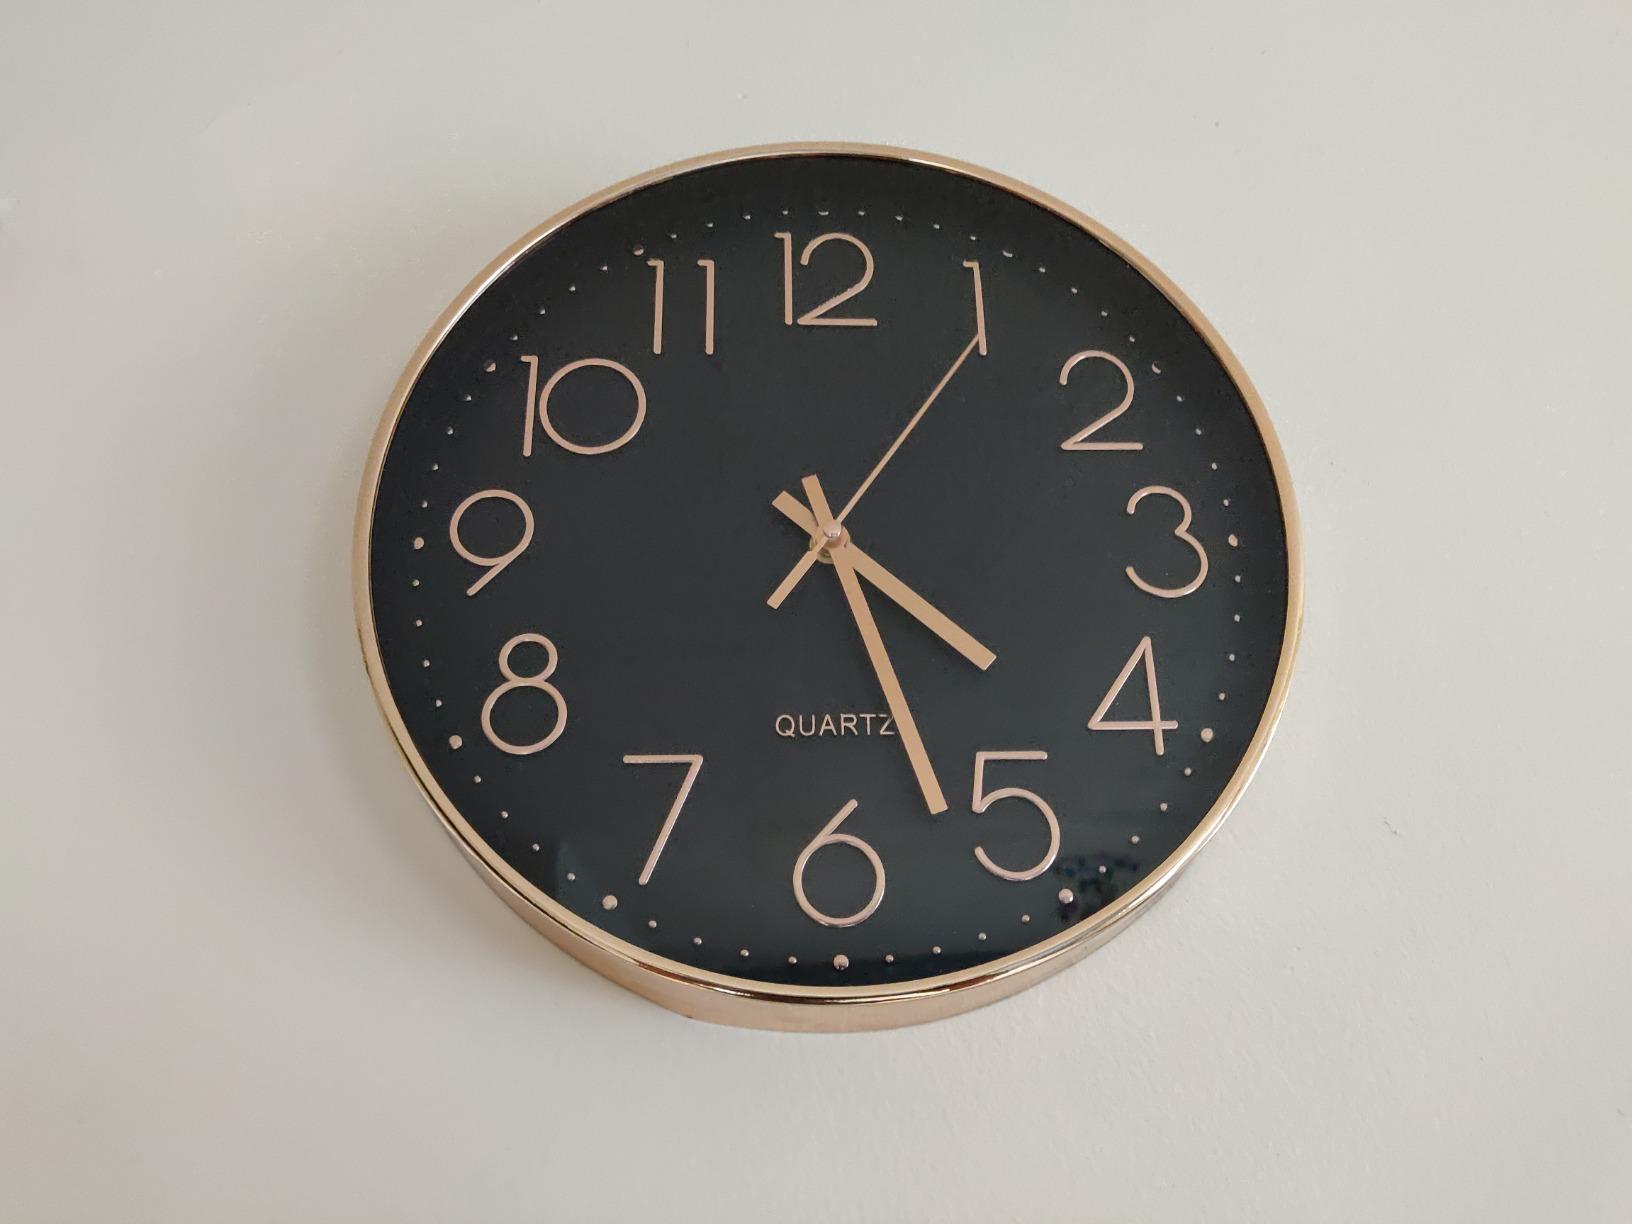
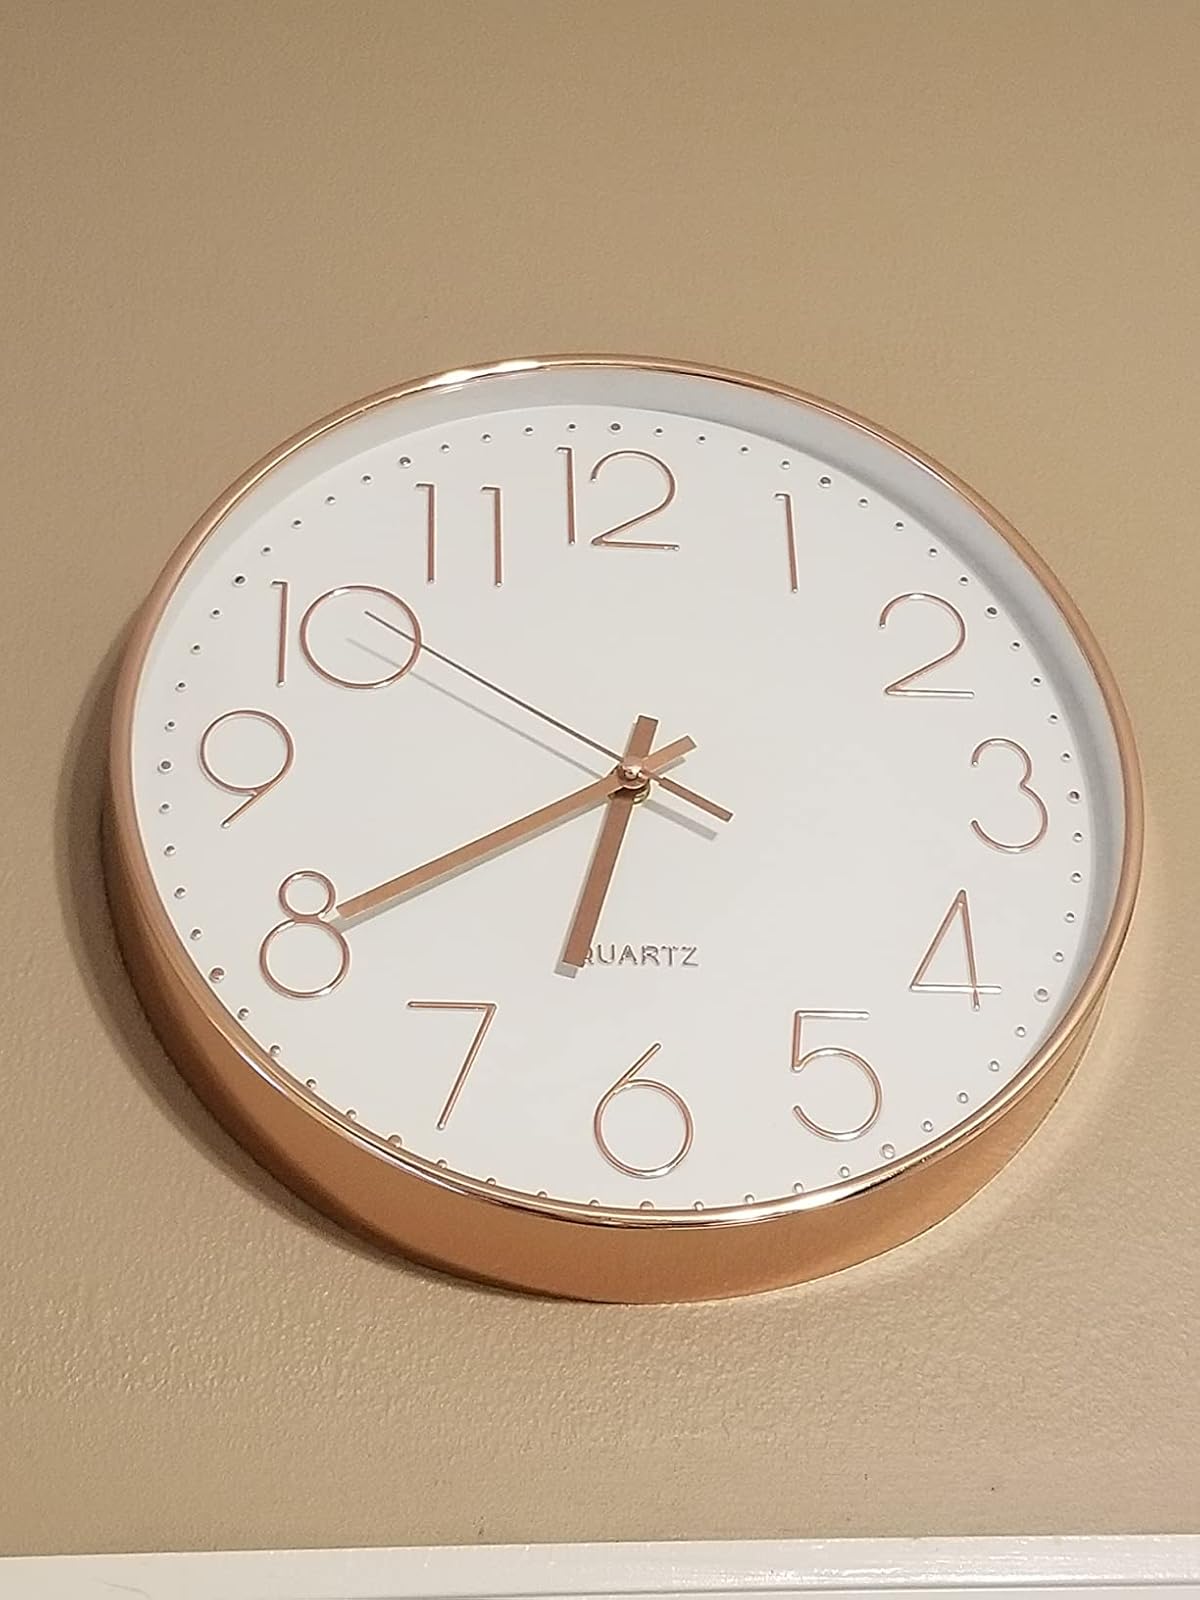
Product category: clock
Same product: no